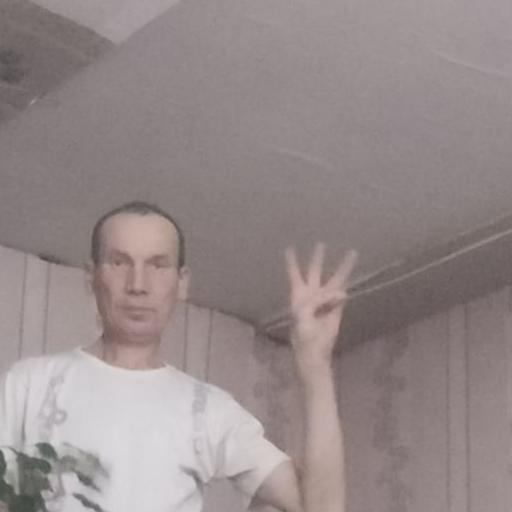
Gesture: three